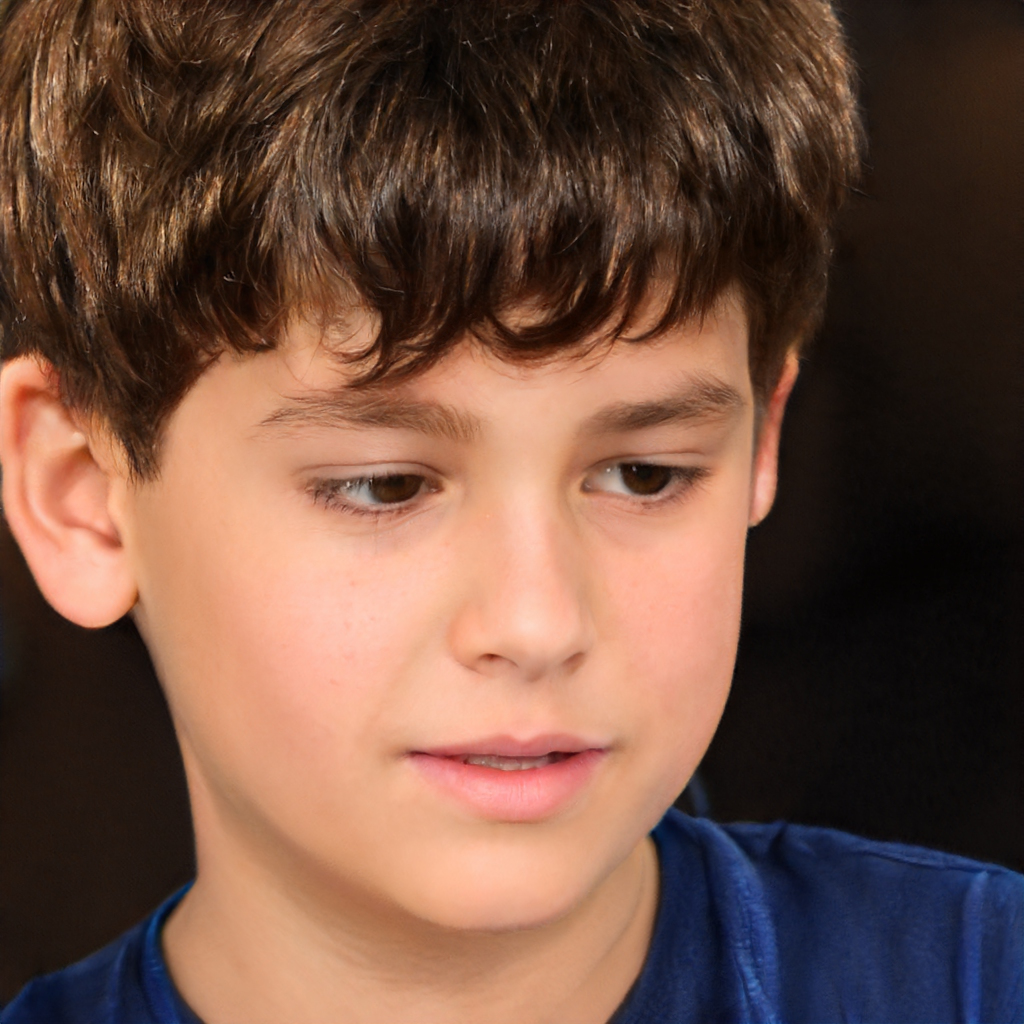
Gender: Male